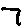
Label: 7